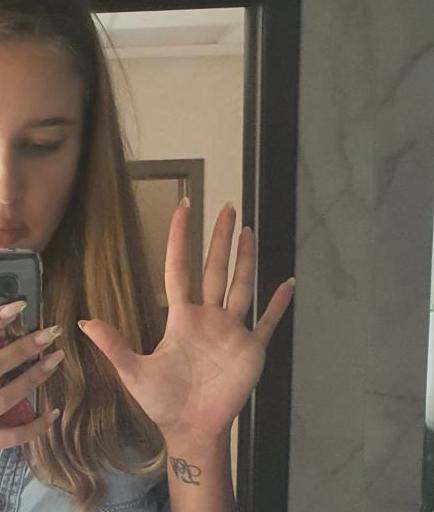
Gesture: palm